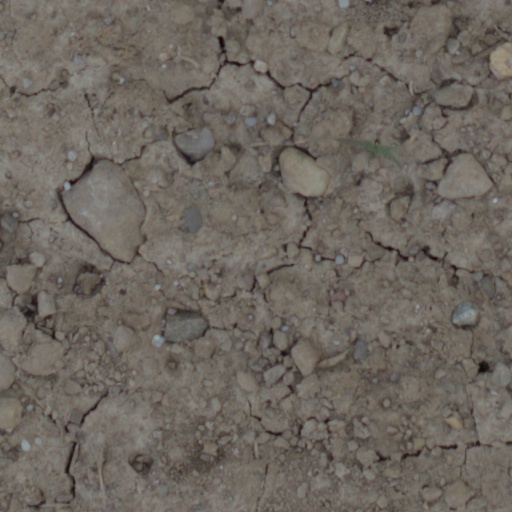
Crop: wheat